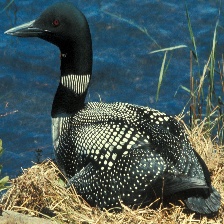
Species: COMMON LOON
Scientific name: GAVIA IMMER